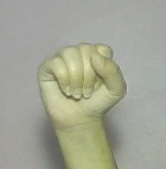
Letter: saad